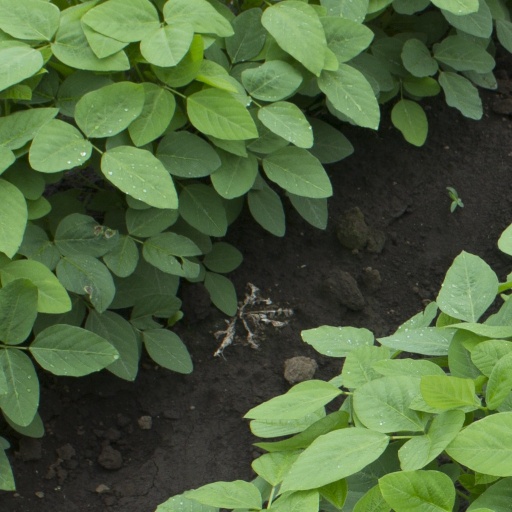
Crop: soybean